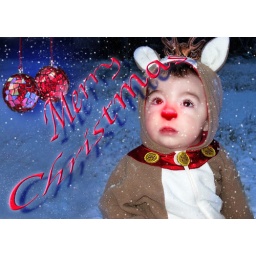
Playing around with a friends photo of her cute little boy dressed for the holidays :)